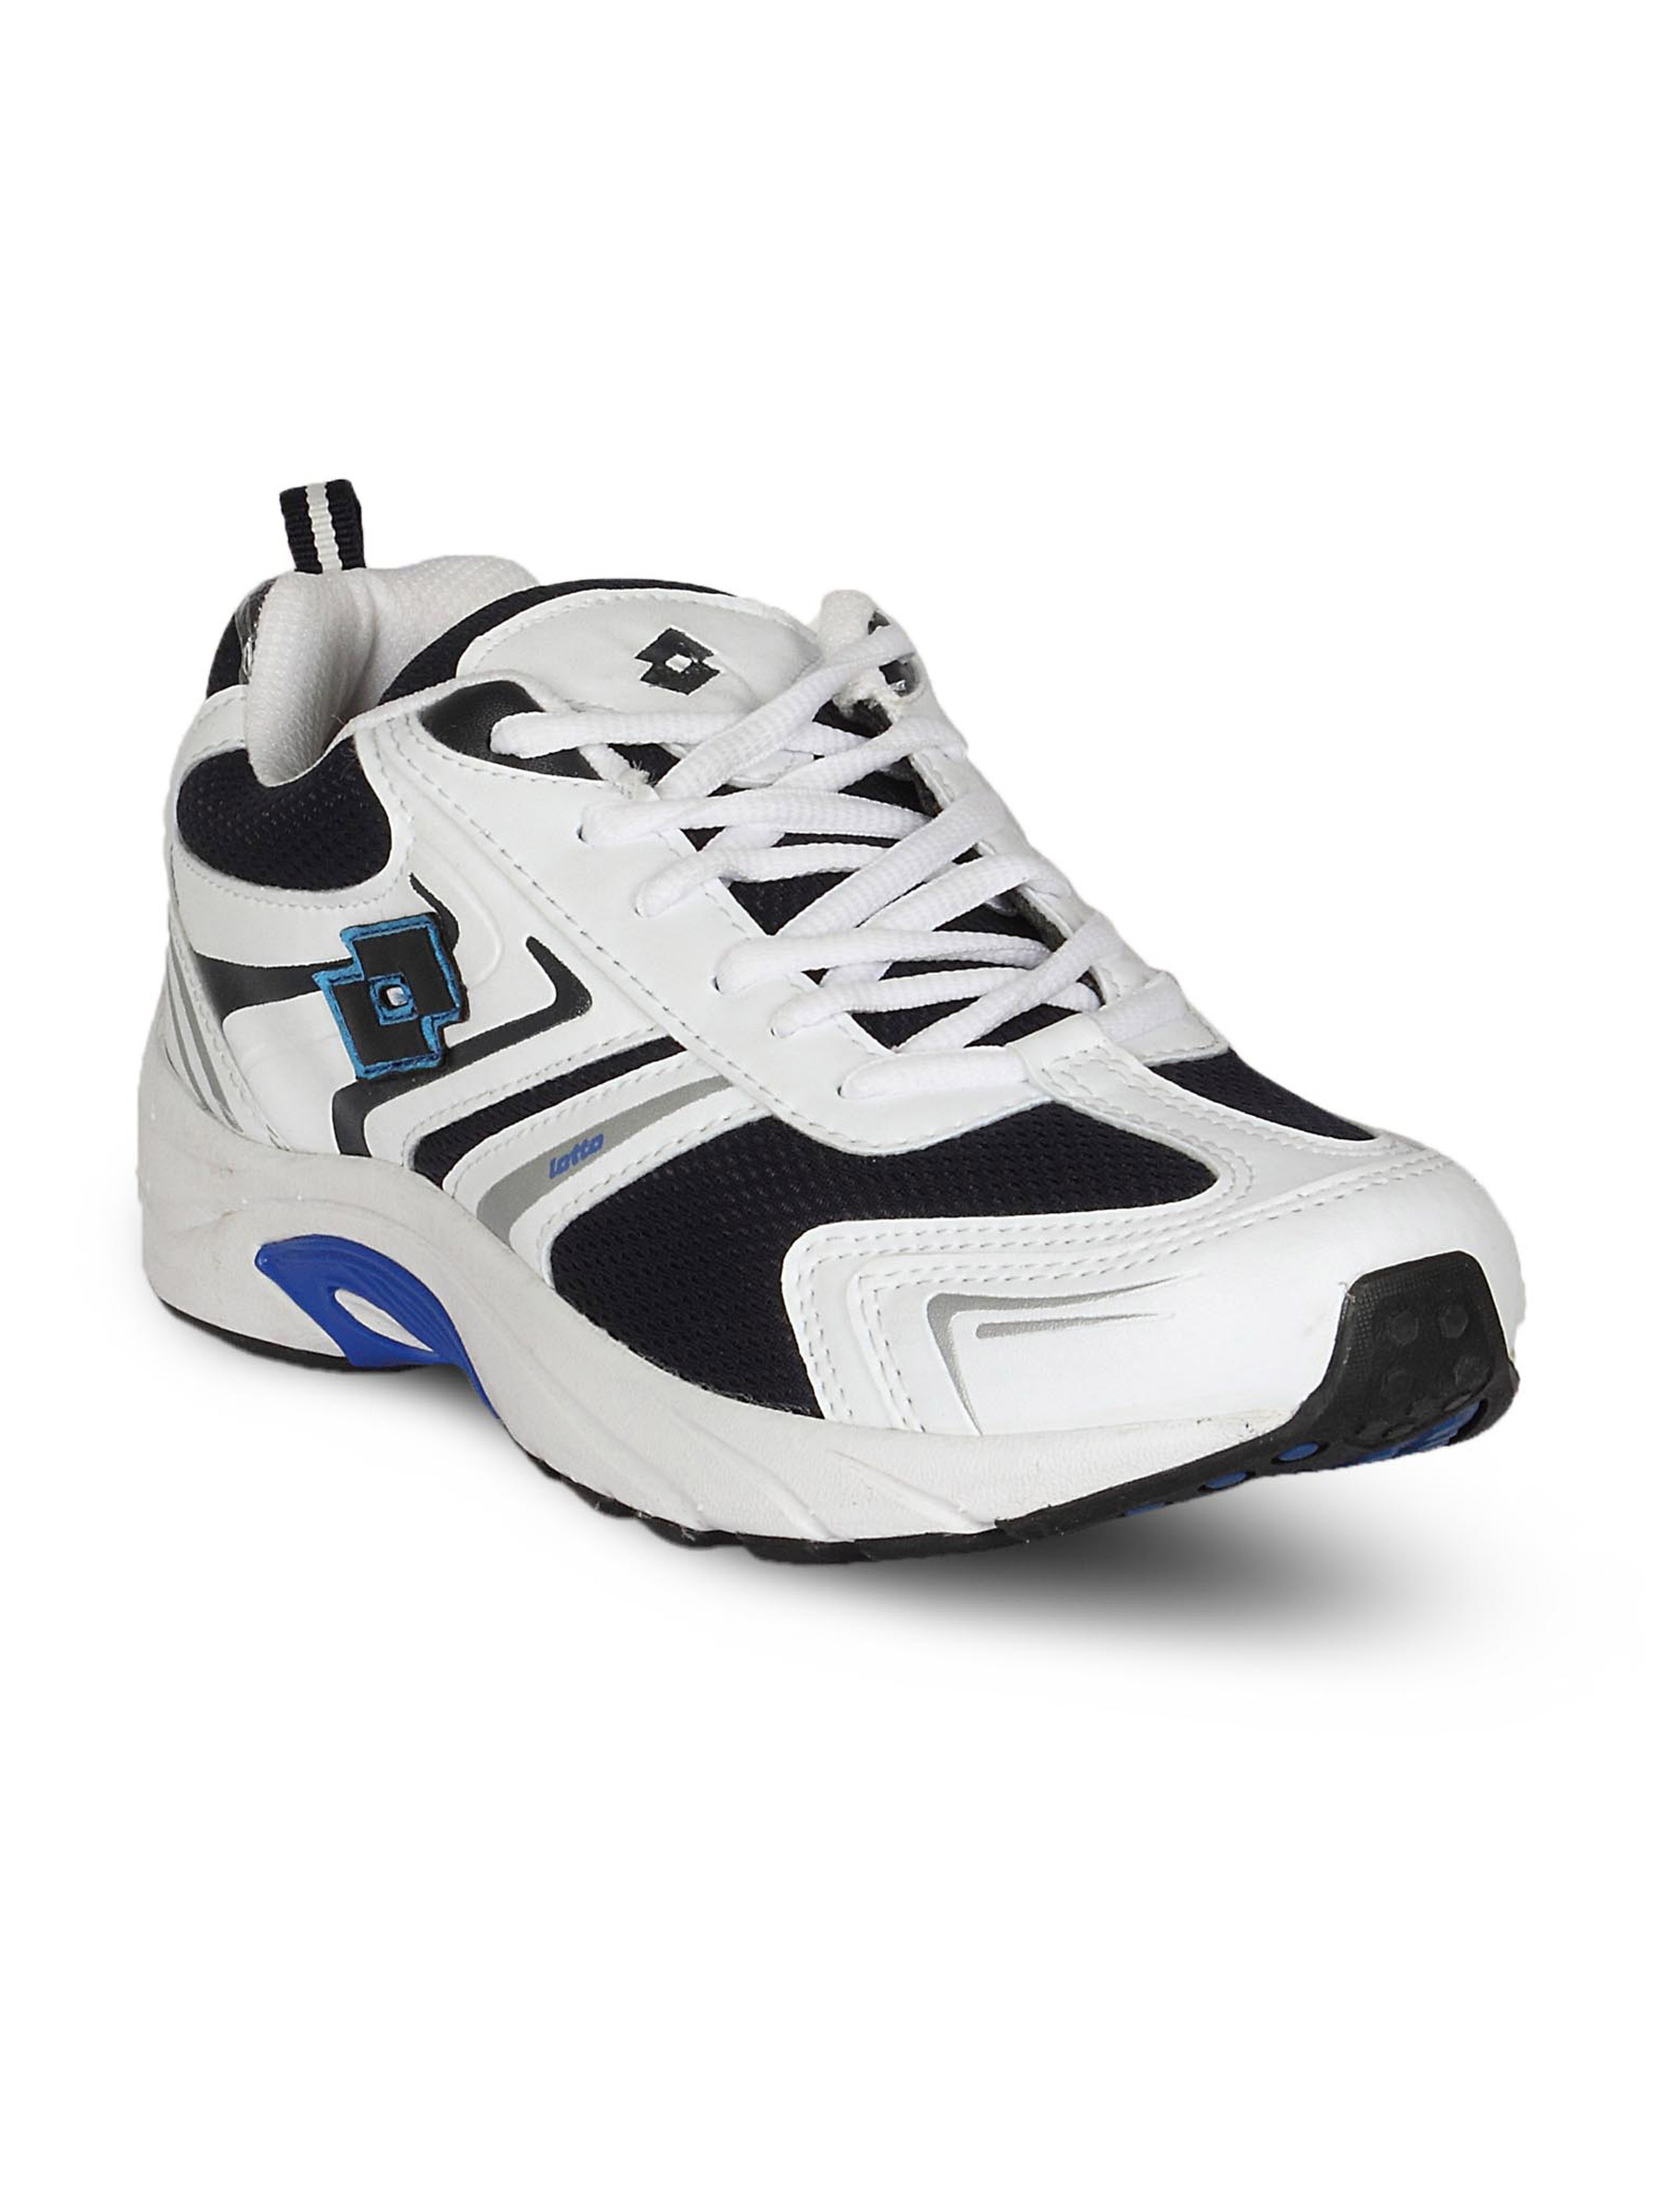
Lotto Men's Bristol II Navy White Shoe
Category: Footwear / Shoes / Sports Shoes
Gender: Men
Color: Navy Blue
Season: Summer 2011
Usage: Sports